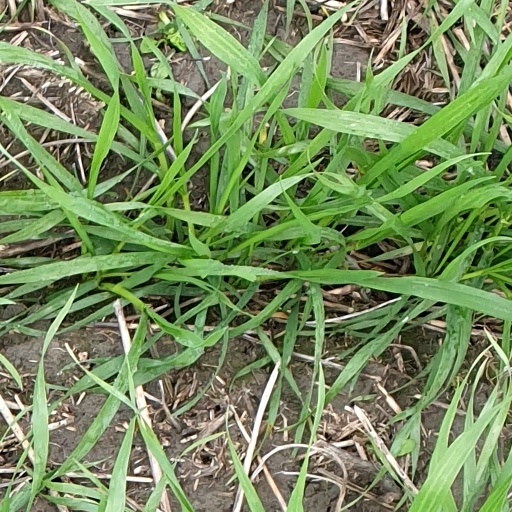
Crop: wheat